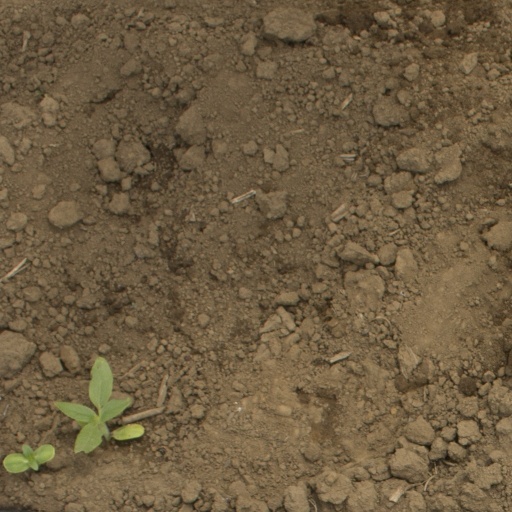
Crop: Jerusalem artichoke